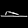
Label: Sandal